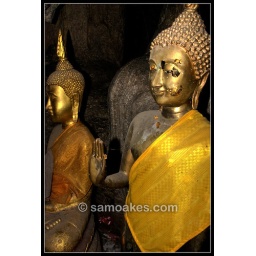
Underground temple near the death railway and bridge over the river kwai, kanchanaburi, Thailand